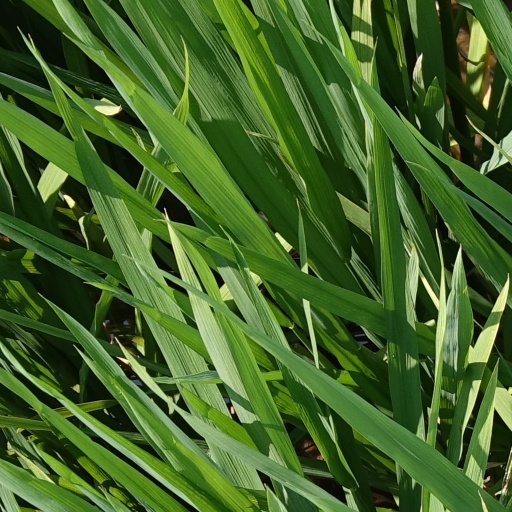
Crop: rice